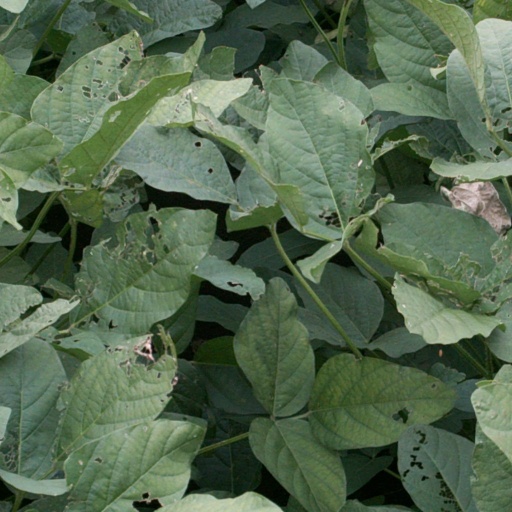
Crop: soybean